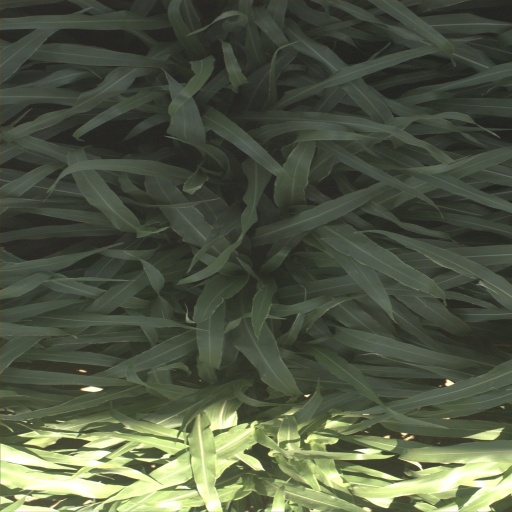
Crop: sorghum